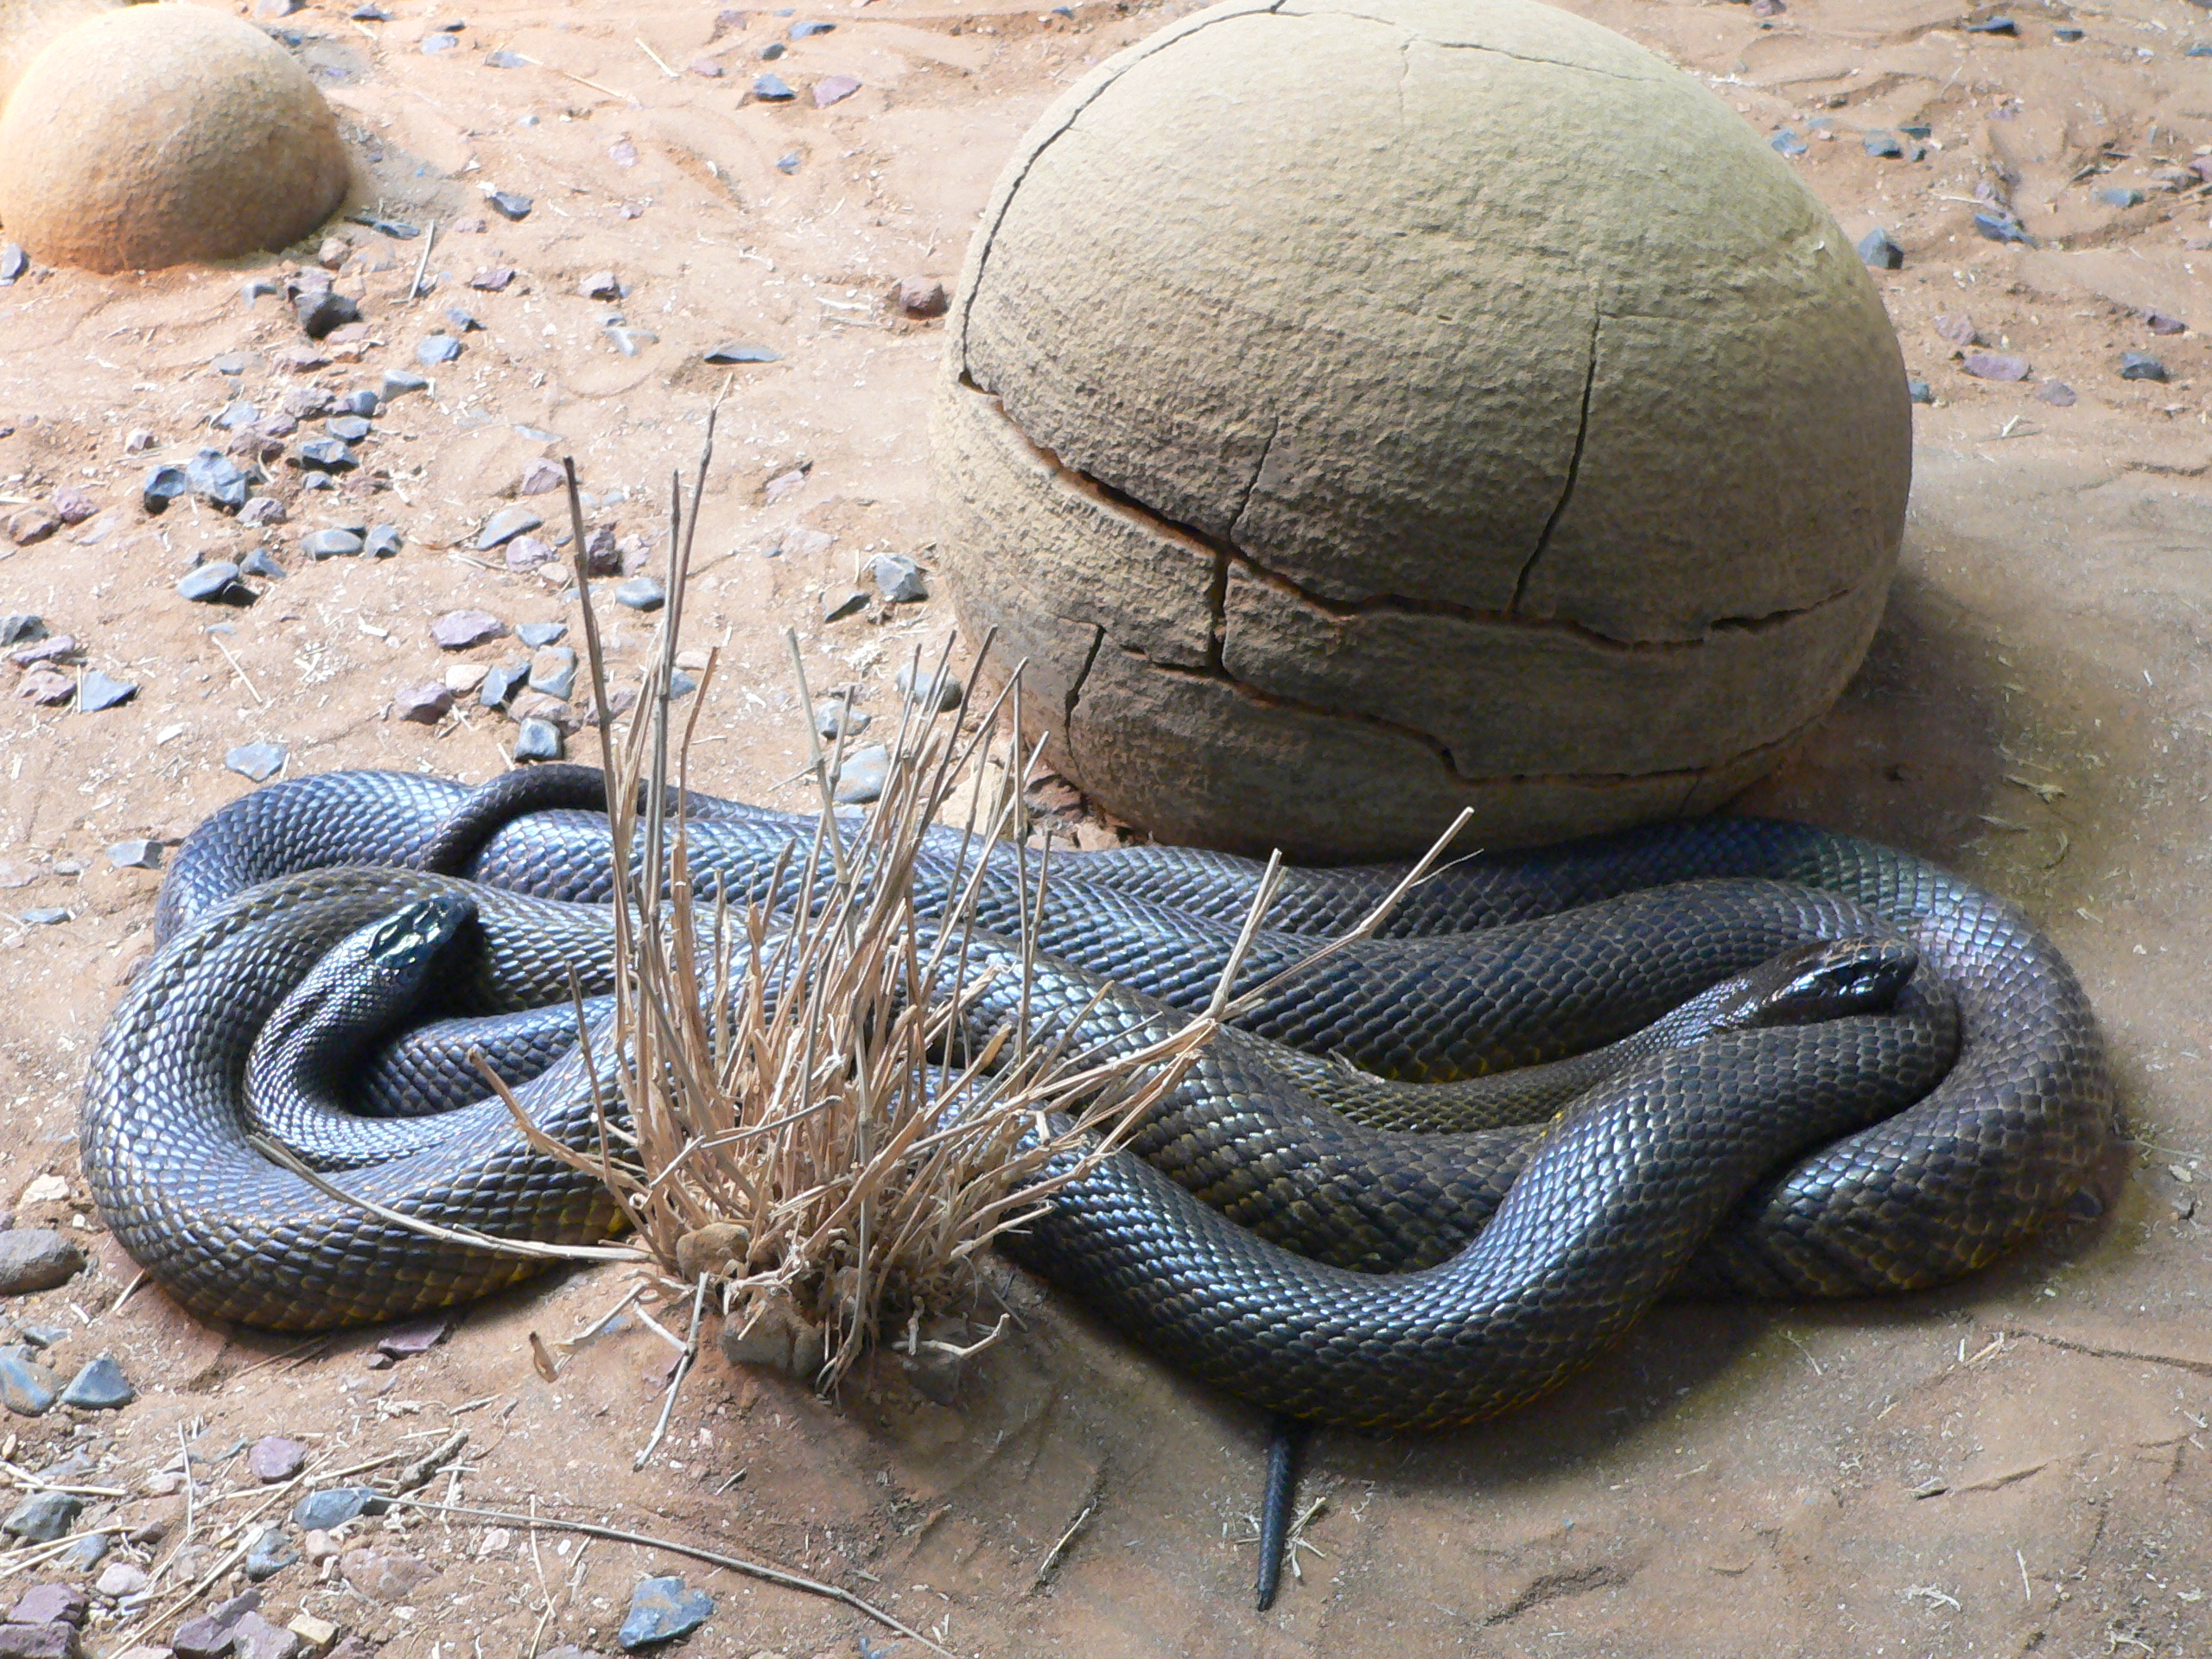
reptile, fauna, publicdomain, snake, vertebrate, snakes, redbelliesblacksnake, serpent, colubridae, scaled reptile